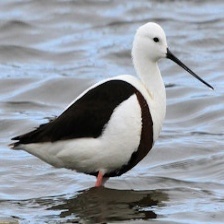
Species: BANDED STILT
Scientific name: CLADORHYNCHUS LEUCOCEPHALUS